Lily Auchincloss

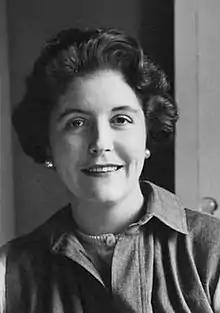

Lily Auchincloss (née van Ameringen) (April 5, 1922 – June 6, 1996) was an American journalist, philanthropist, and art collector.